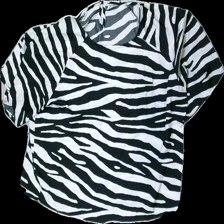
View: front
Type: Blouse
Category: Ladies
Brand: Saint Tropez
Colors: White, Black
Material: 100% polyester
Pattern: Striped
Cut: Regular, C-collar
Size: XS
Season: All
Price range: 50-100
Recommended usage: Reuse